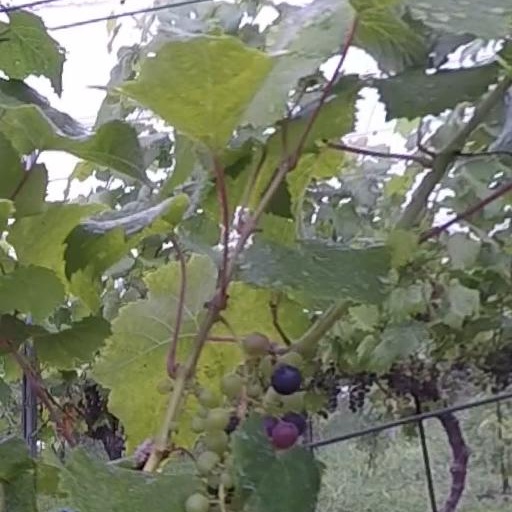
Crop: grape